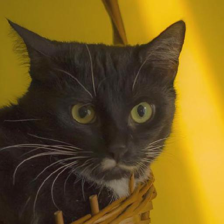
Label: animals